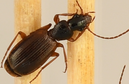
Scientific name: Cymindis neglecta
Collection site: Bartlett Experimental Forest NEON (BART), plot BART_068